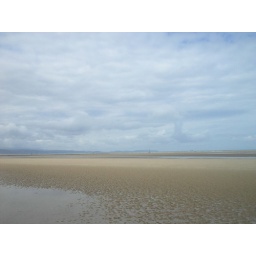
blue sky, miles of beach ans an ocean somewhere in the distance